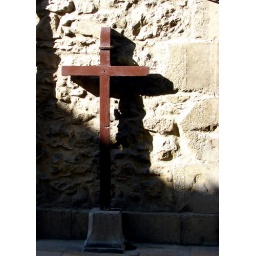
nothing around to explain the presence of this cross on the sidewalk . . .